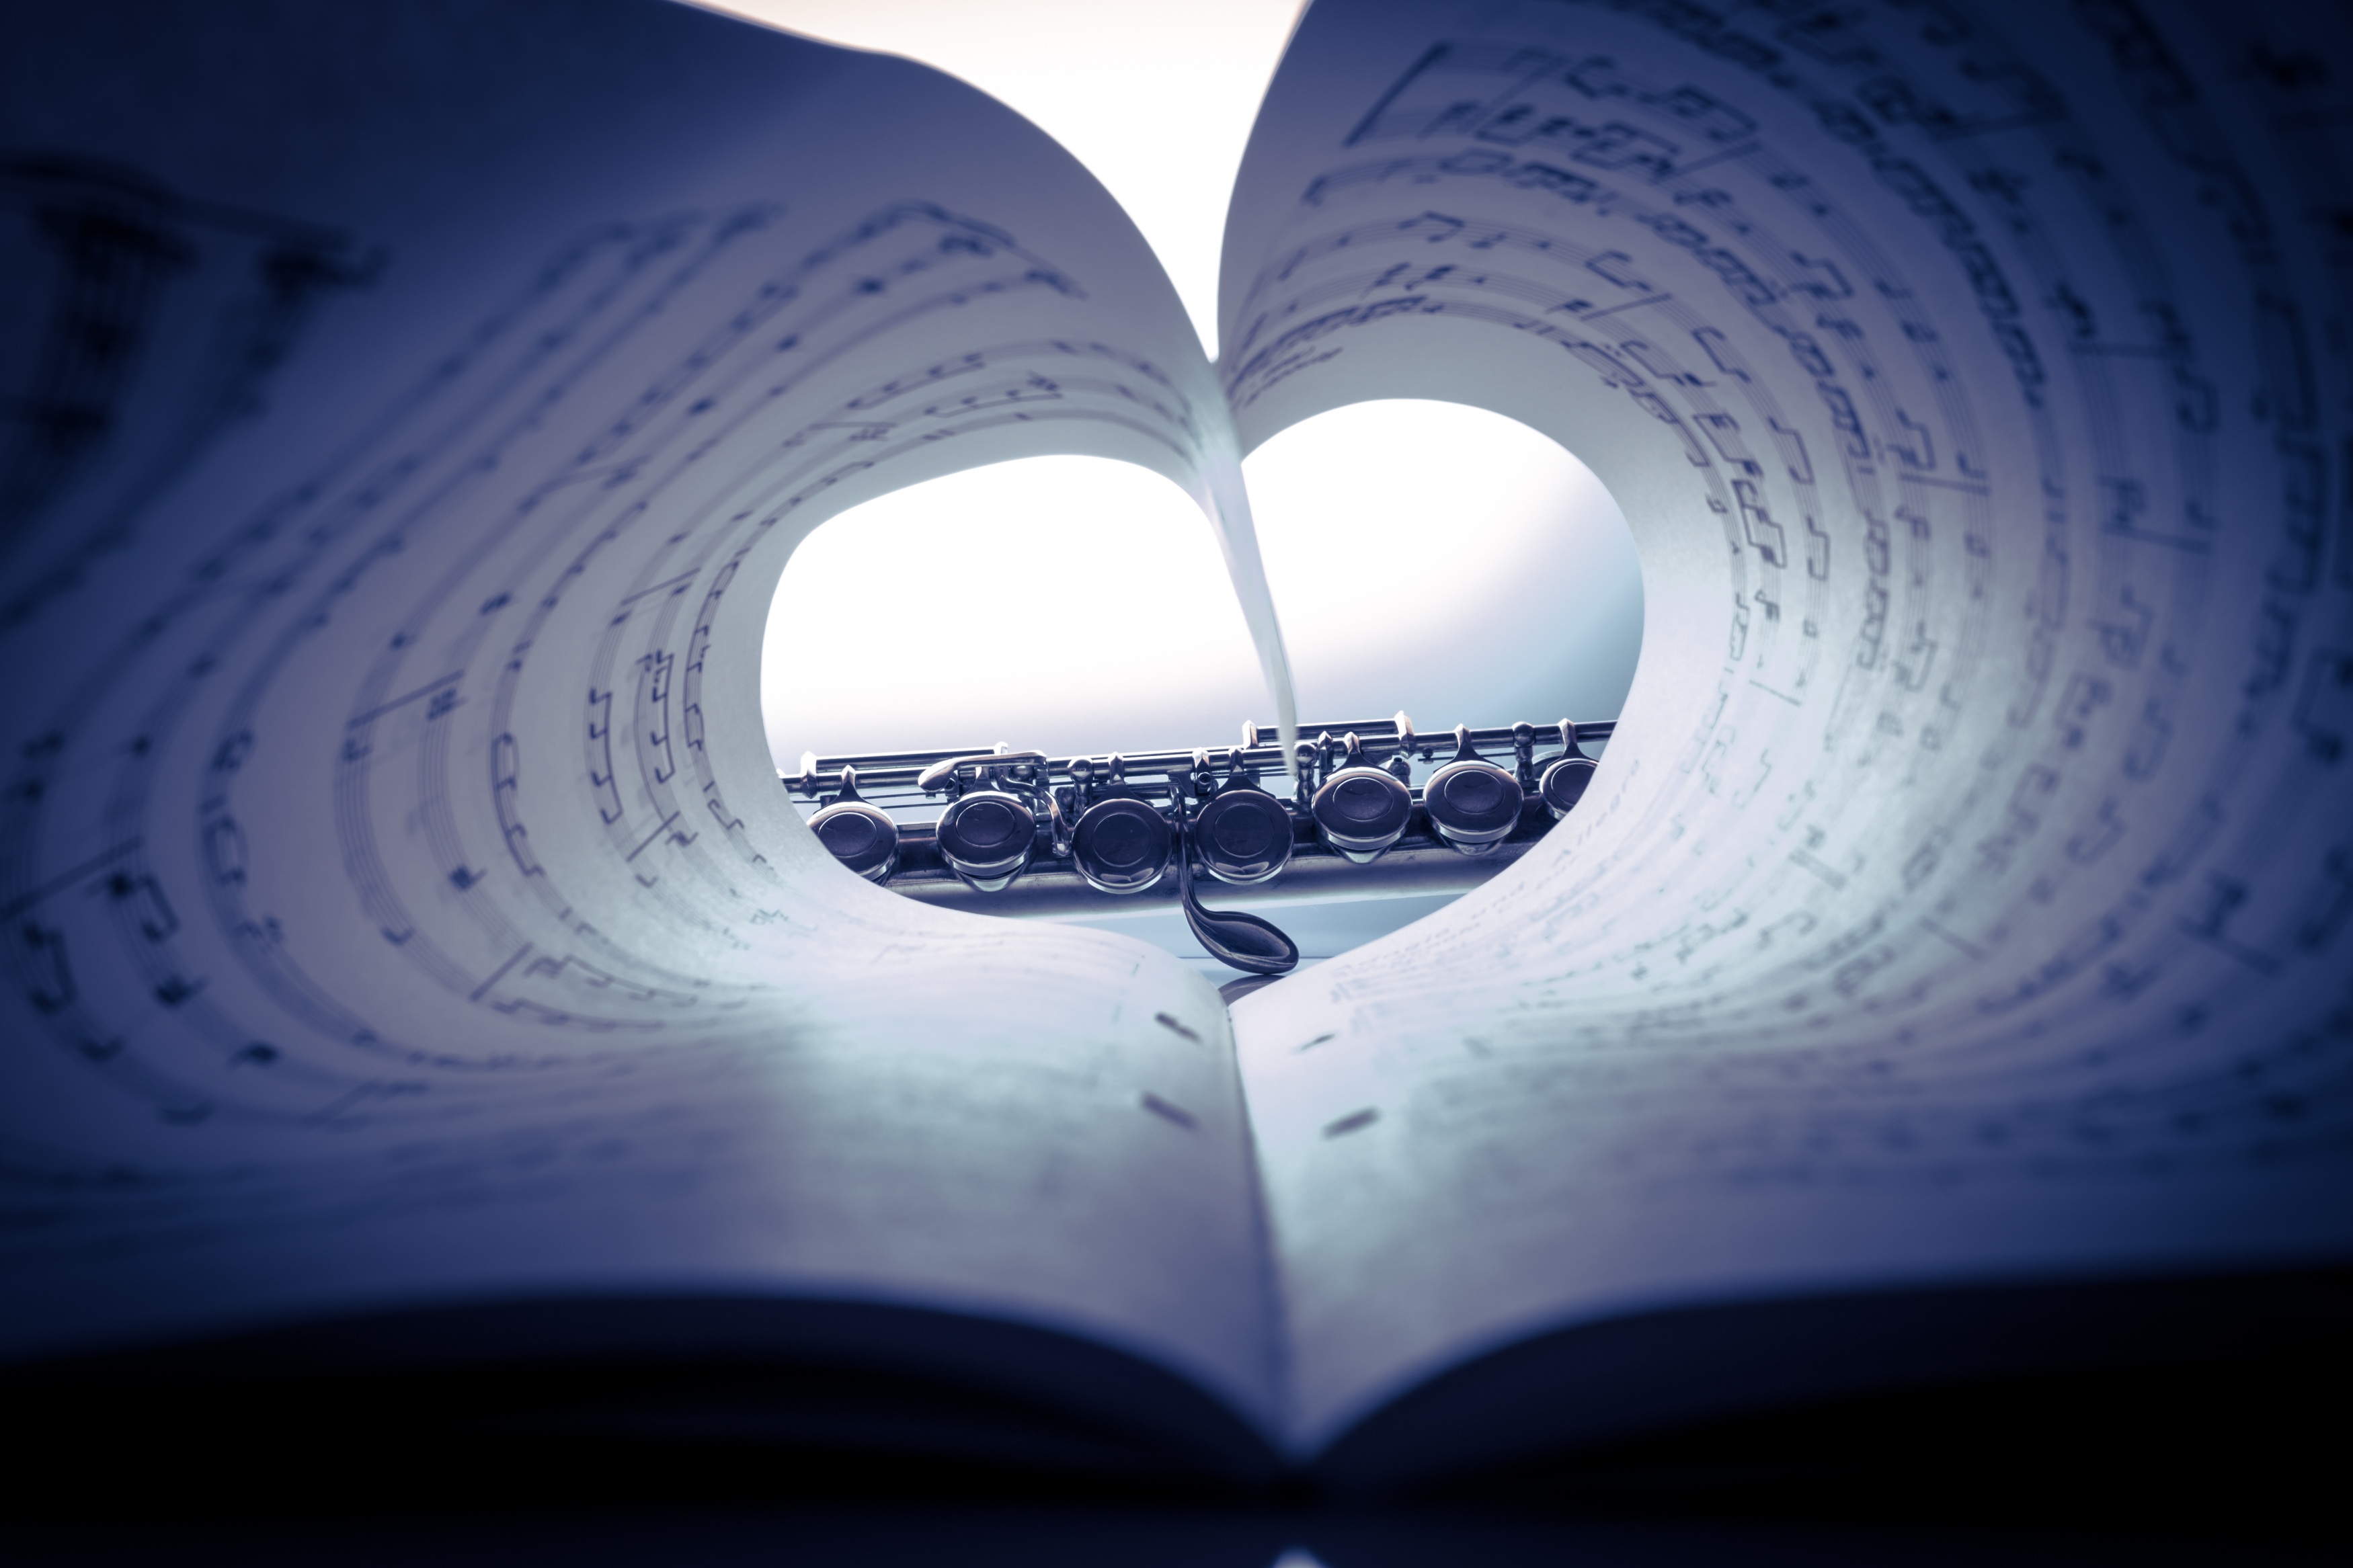
music, wing, light, sunlight, wave, atmosphere, heart, line, reflection, instrument, darkness, blue, circle, musical instrument, close up, human body, eye, symmetry, organ, classic, flute, shape, screenshot, macro photography, love of music, silver plated, transverse flute, atmosphere of earth, computer wallpaper